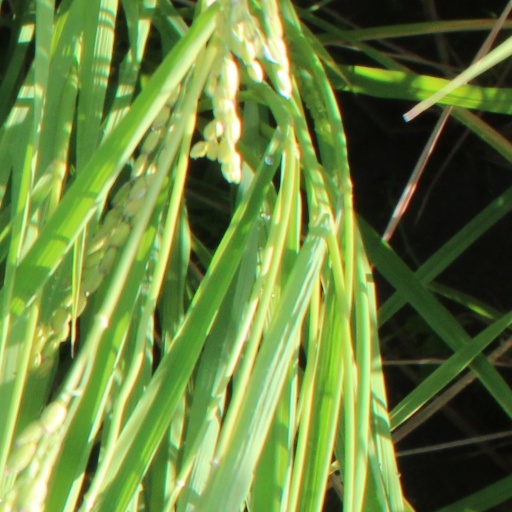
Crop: rice